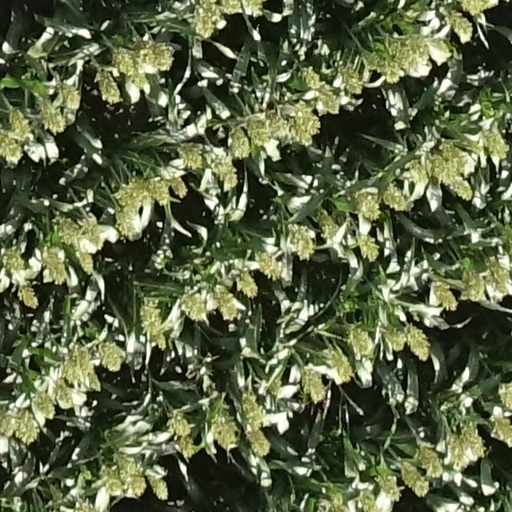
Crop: sorghum